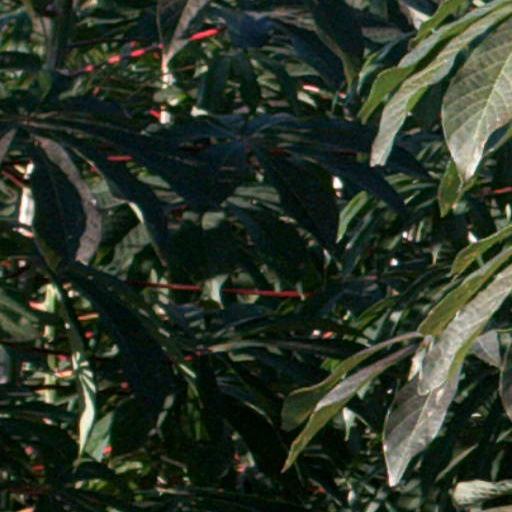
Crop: cassava